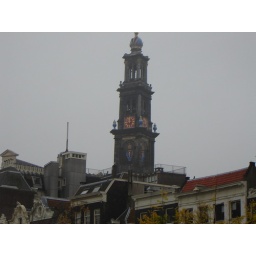
fancy church tower over by the anne frank house